Oakley Court

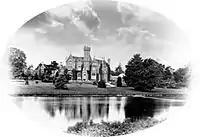
Oakley Court in 1870

Richard Hall-Say built Oakley Court in 1859 two years after his marriage. He was born as Richard Hall in 1827. His father was Richard Hall, a merchant, but it was his mother Harriet Say that brought to him his great wealth. She was the daughter and co-heir of Robert Say who owned Pennington Hall near Manchester. When her uncle, the Rev. Henry Say who had no direct heirs, died in 1855, Richard inherited and took the additional name of Say to become Richard Hall-Say. In 1857, he married Ellen Evans, who was the only child of Edward Evans of Boveney Court in Windsor. The couple had six children, two boys and four girls. Their eldest daughter Mary Violet Hall-Say married the Rev Arthur Henry Austen Leigh who was the great nephew of Jane Austen. In about 1874, the Hall-Say family sold Oakley Court to Lord Otho Fitzgerald.